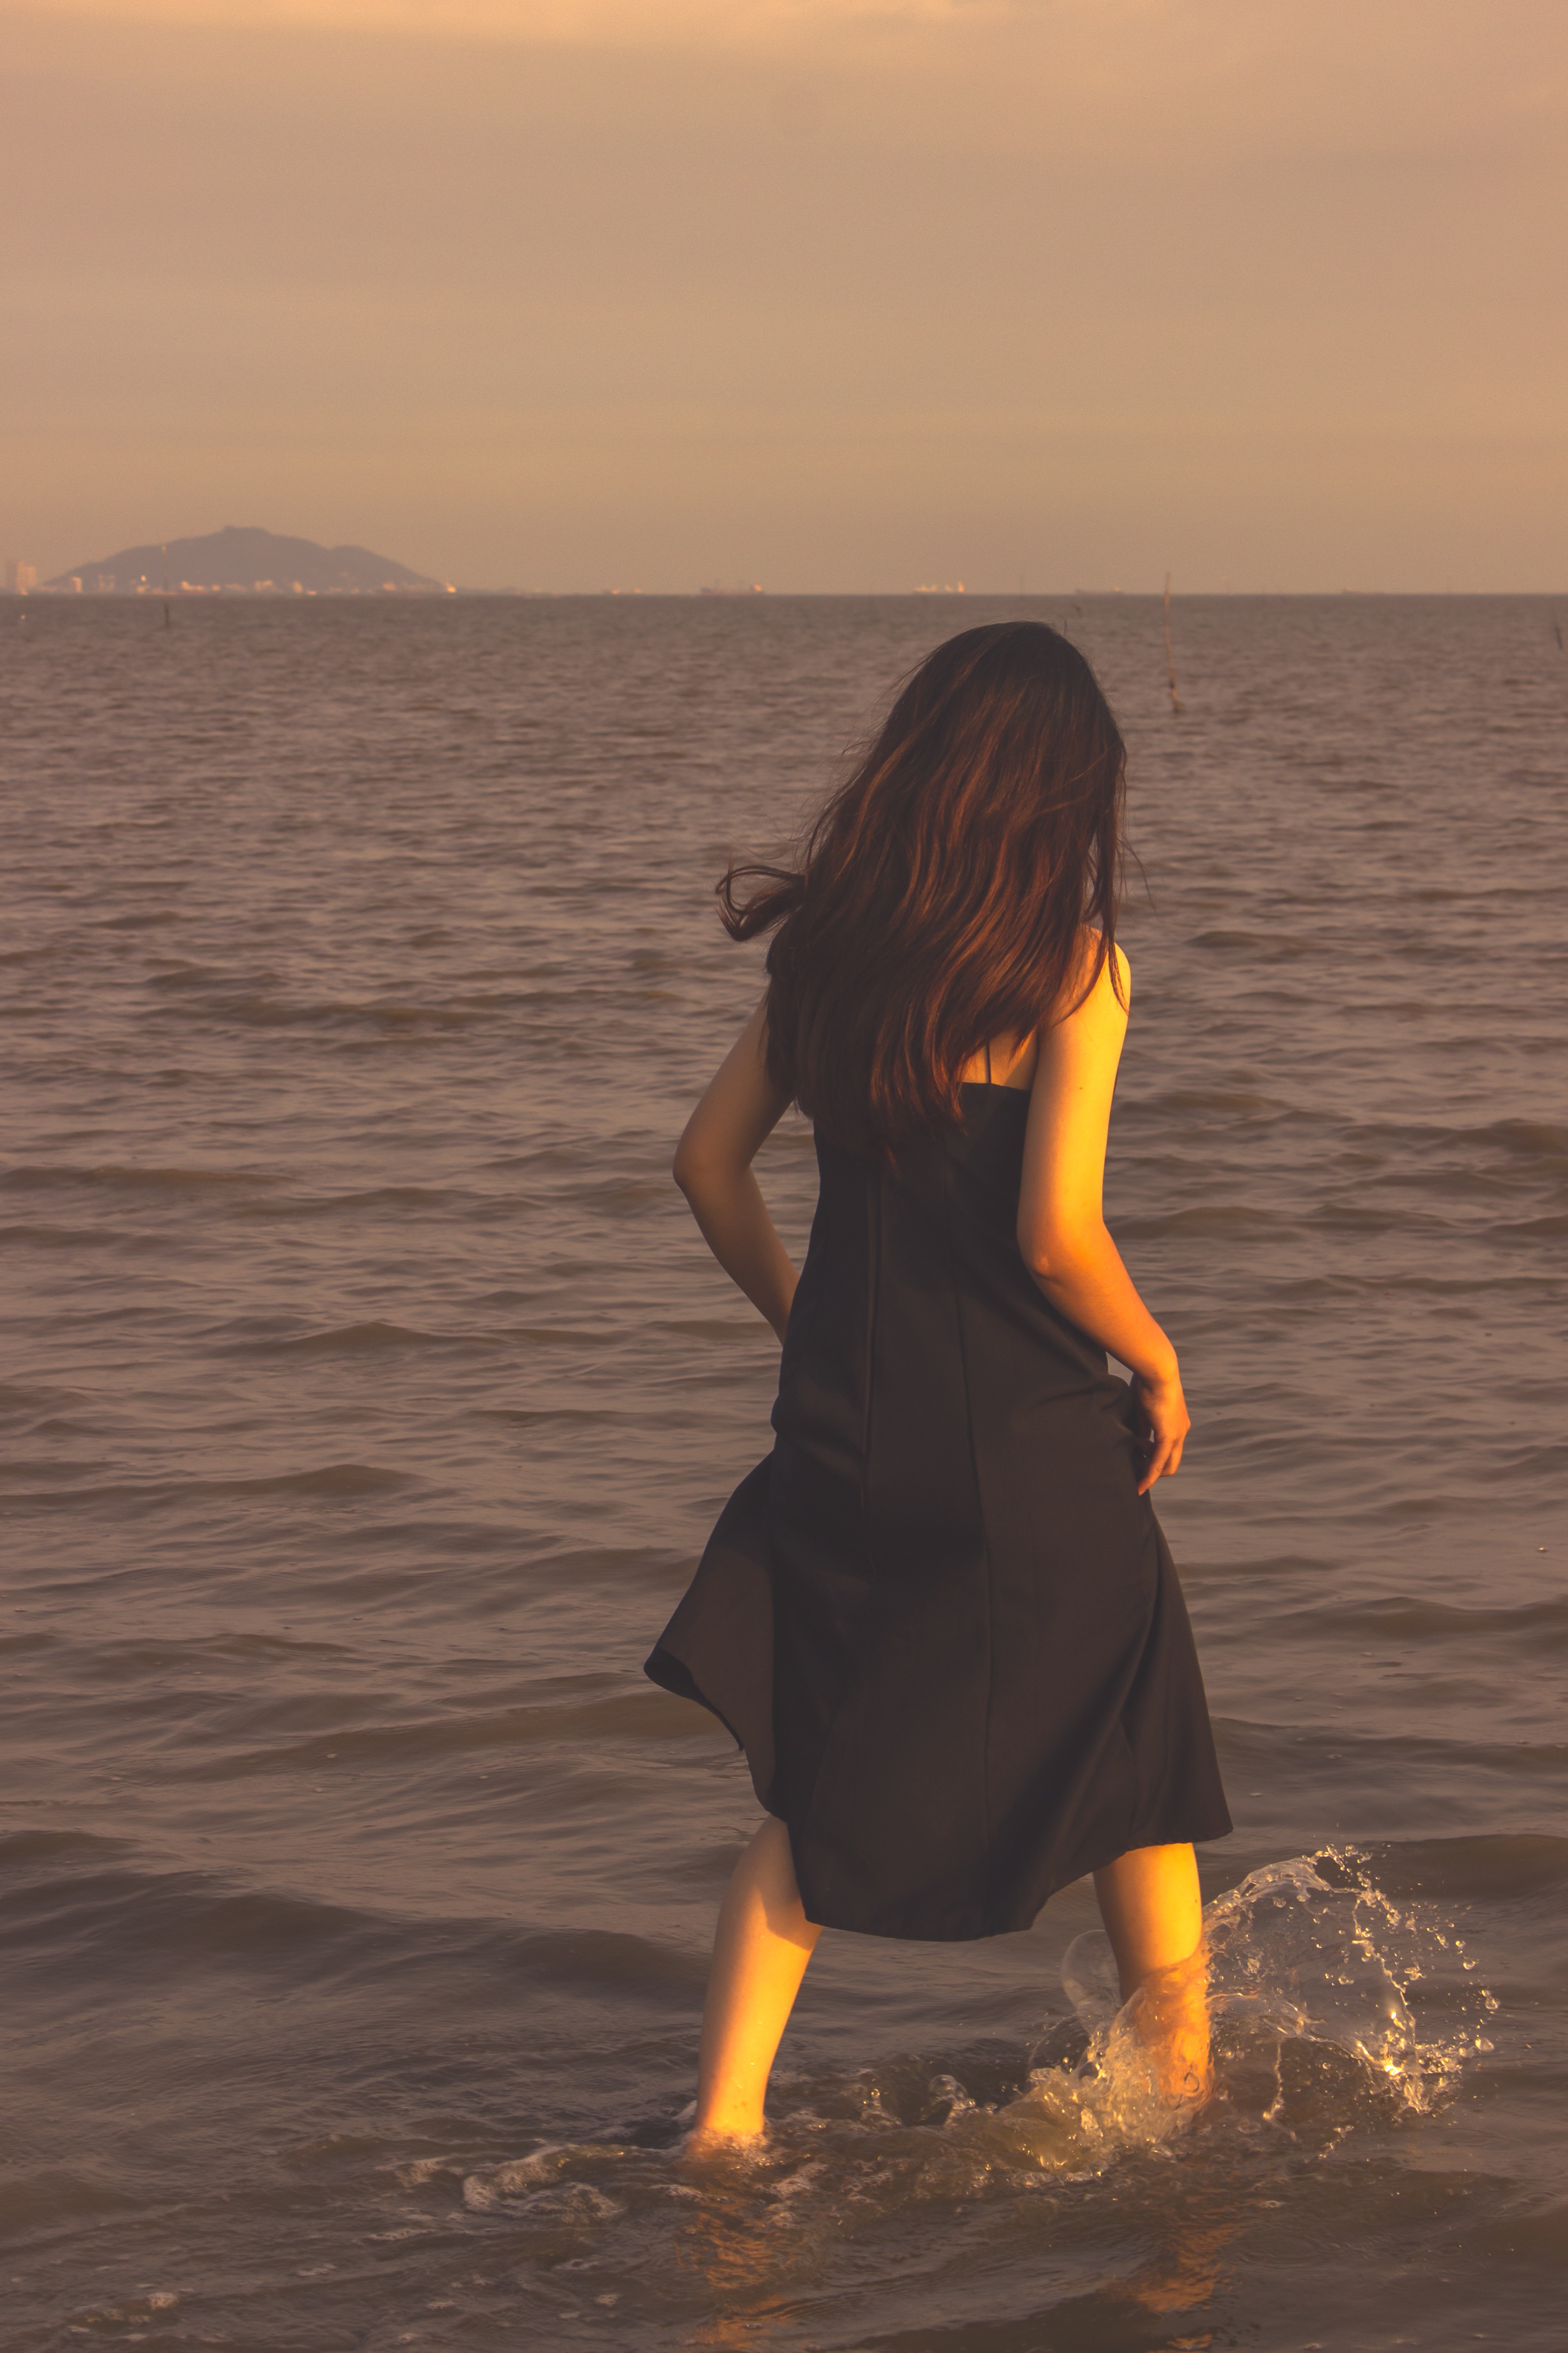
woman, hair, water, hairstyle, sky, People in nature, afterglow, nature, flash photography, dusk, dress, happy, sunset, standing, orange, sunlight, gesture, sunrise, beach, horizon, morning, summer, lake, wood, wind wave, calm, long hair, fun, shore, dawn, human leg, backlighting, sun, coast, blond, evening, reflection, sand, ocean, sitting, brown hair, landscape, wave, rock, vacation, barefoot, stock photography, sea, red sky at morning, photo shoot, tide, silhouette